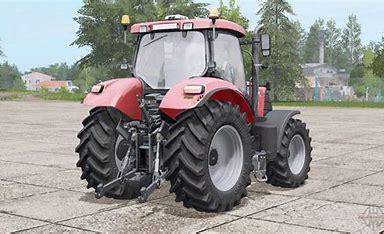
Brand: Puma
Model: 100